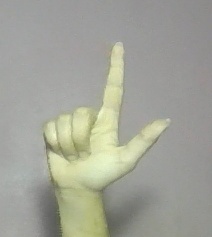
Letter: laam